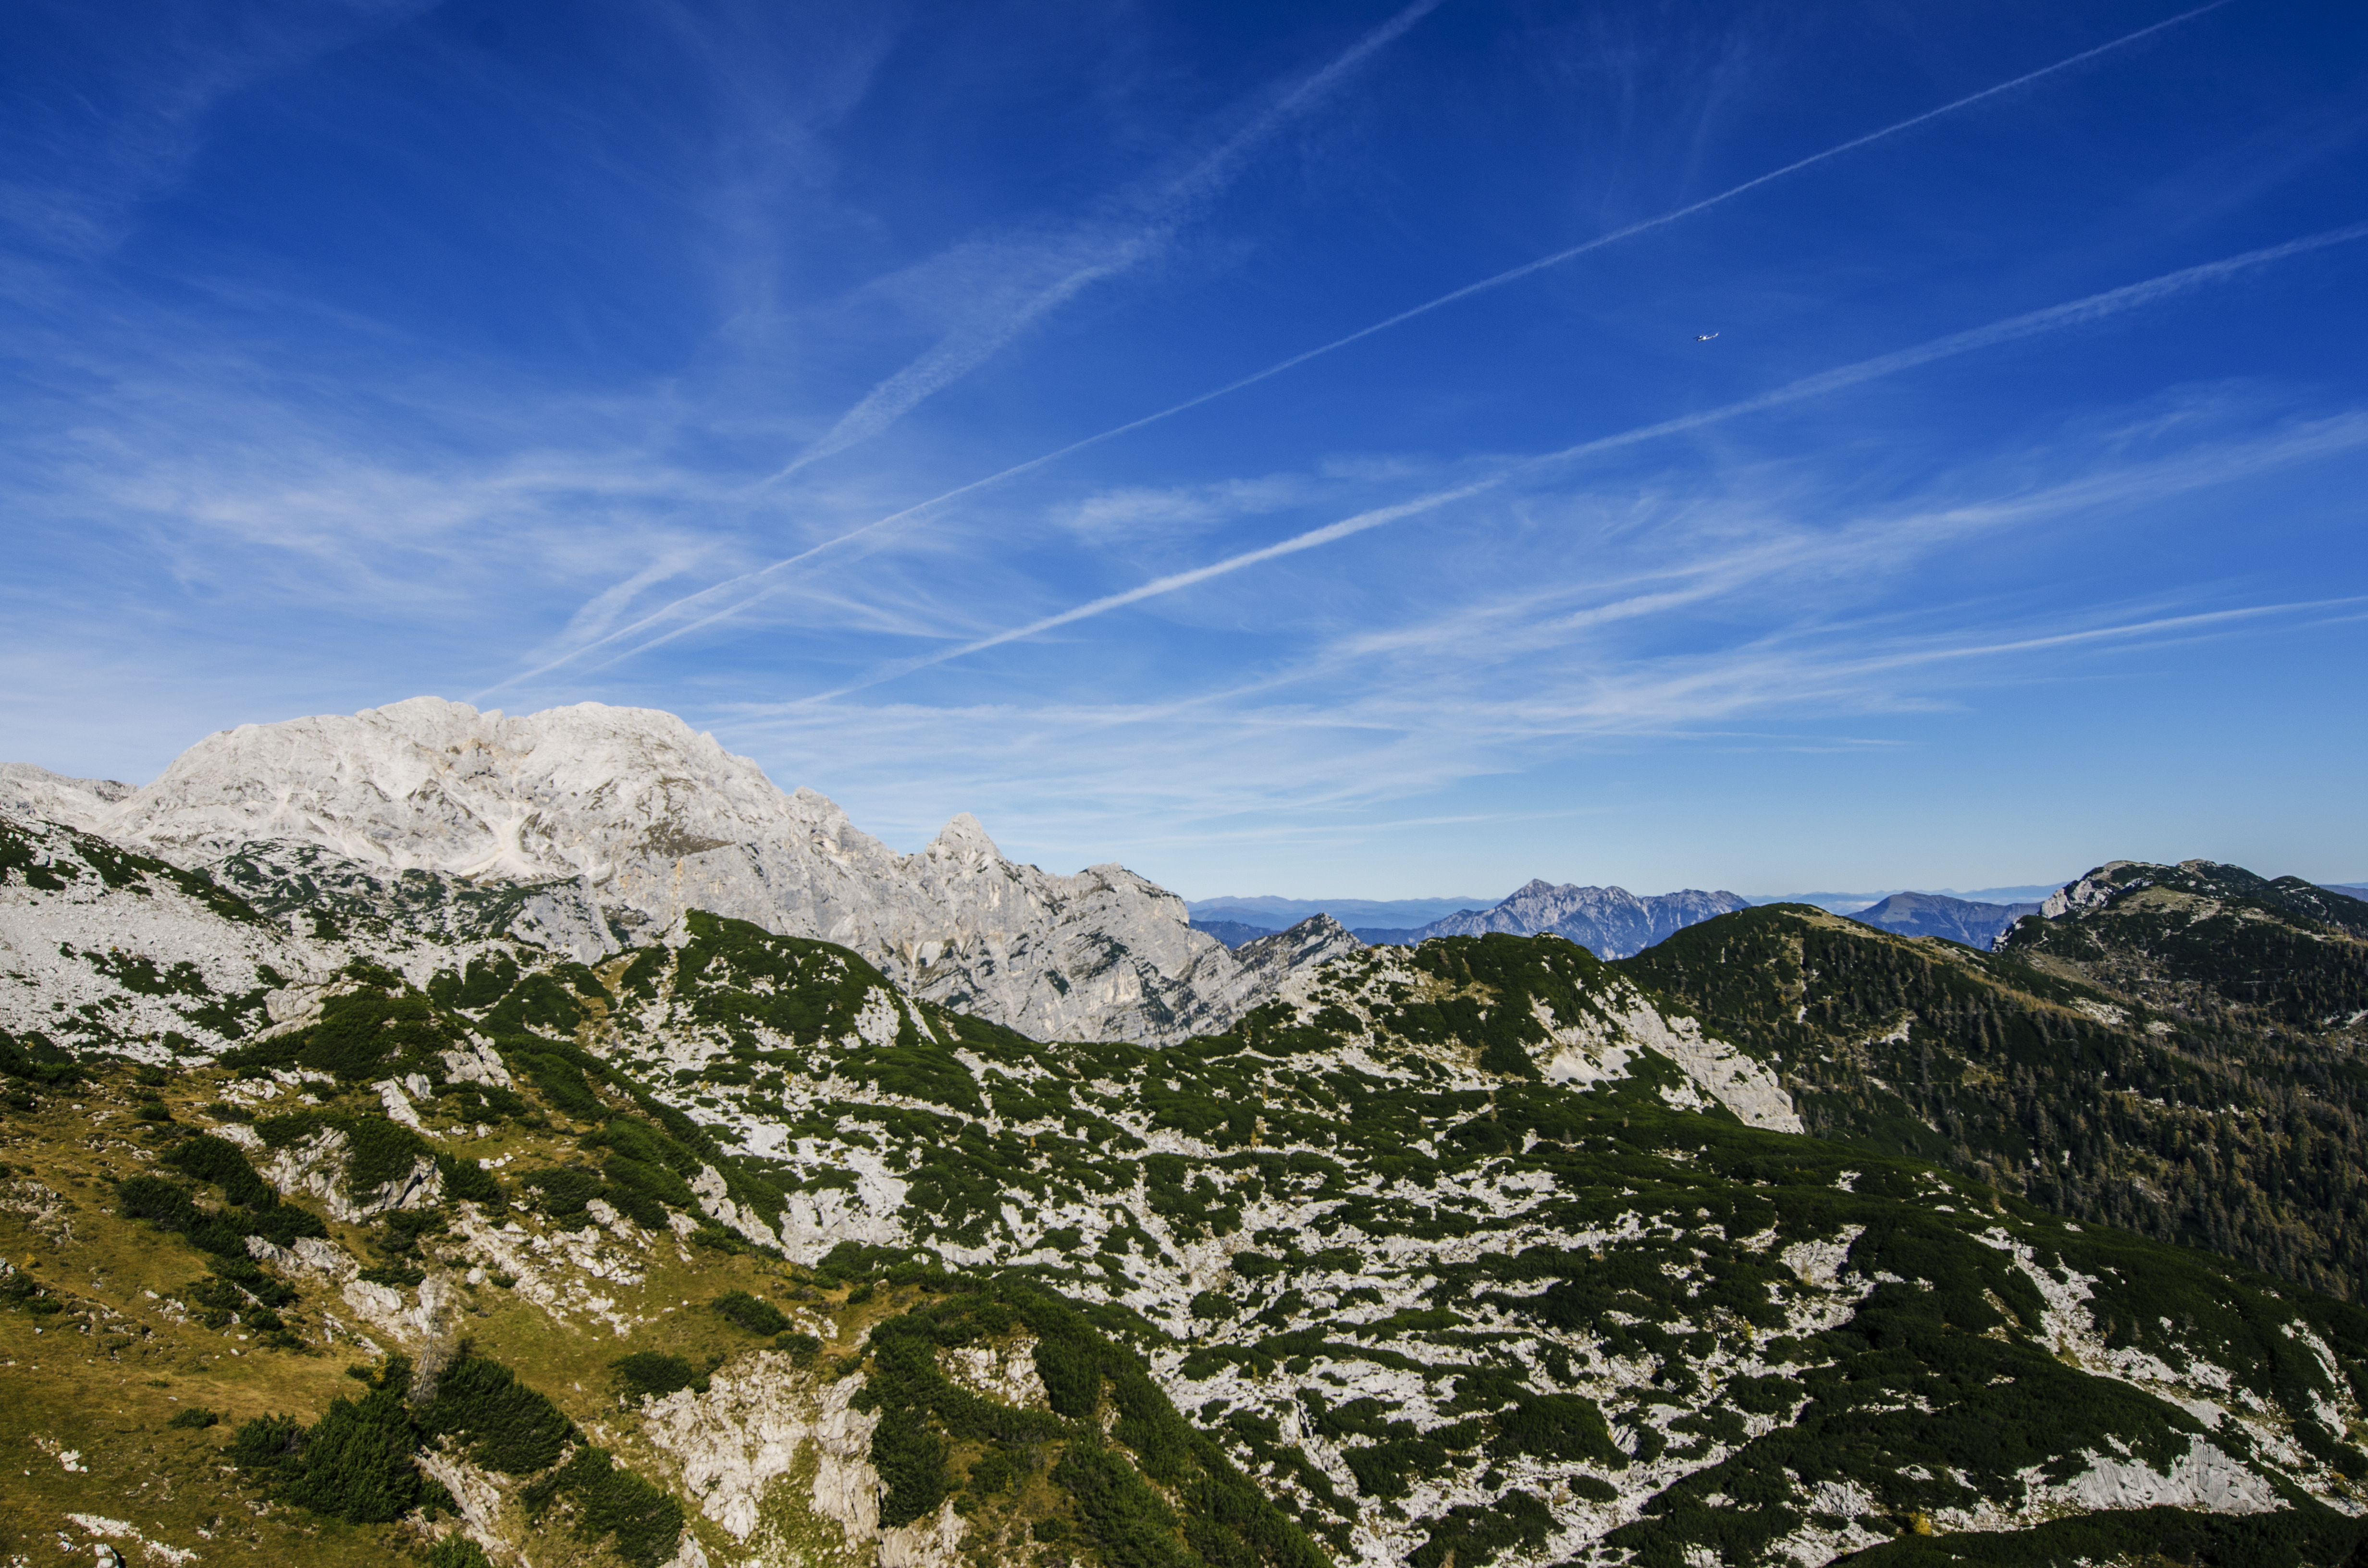
landscape, outdoor, wilderness, walking, mountain, snow, cloud, sky, hill, adventure, valley, mountain range, natural, blue, ridge, summit, hills, publicdomain, bluesky, mountains, alps, plateau, fell, landform, mountain pass, geographical feature, mountainous landforms